2016 attack on the Saudi diplomatic missions in Iran

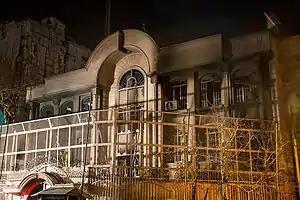
The Saudi embassy in Tehran after the attack

The 2016 attack on the Saudi diplomatic missions in Iran was a mob action on 2 January 2016 by protesters demonstrating against the execution of prominent Saudi Arabian Shi'a cleric Sheikh Nimr al-Nimr. Mobs stormed the Saudi embassy in Tehran and the Saudi consulate in Mashhad and ransacked them. The embassy building was set on fire with Molotov cocktails and petrol bombs. During the attacks, the police arrived and dispersed protesters from the embassy premises and extinguished the fire.